Jostedalsbreen National Park

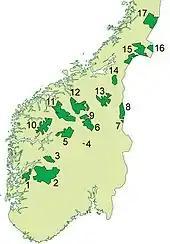
Map of National Parks in Norway. Jostedalsbreen National Park is #10

The park lies in the municipalities of Luster, Sogndal, Gloppen, Sunnfjord, and Stryn, all of which are in Vestland county. There are three museums and also visitors centers: the Breheimsenteret in Jostedalen, Jostedalsbreen nasjonalparksenter in Oppstryn (Stryn Municipality) and Norsk bremuseum in Fjærland (Sogndal Municipality).